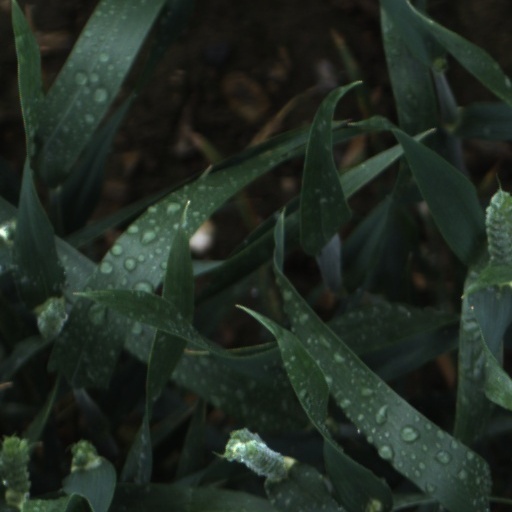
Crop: wheat